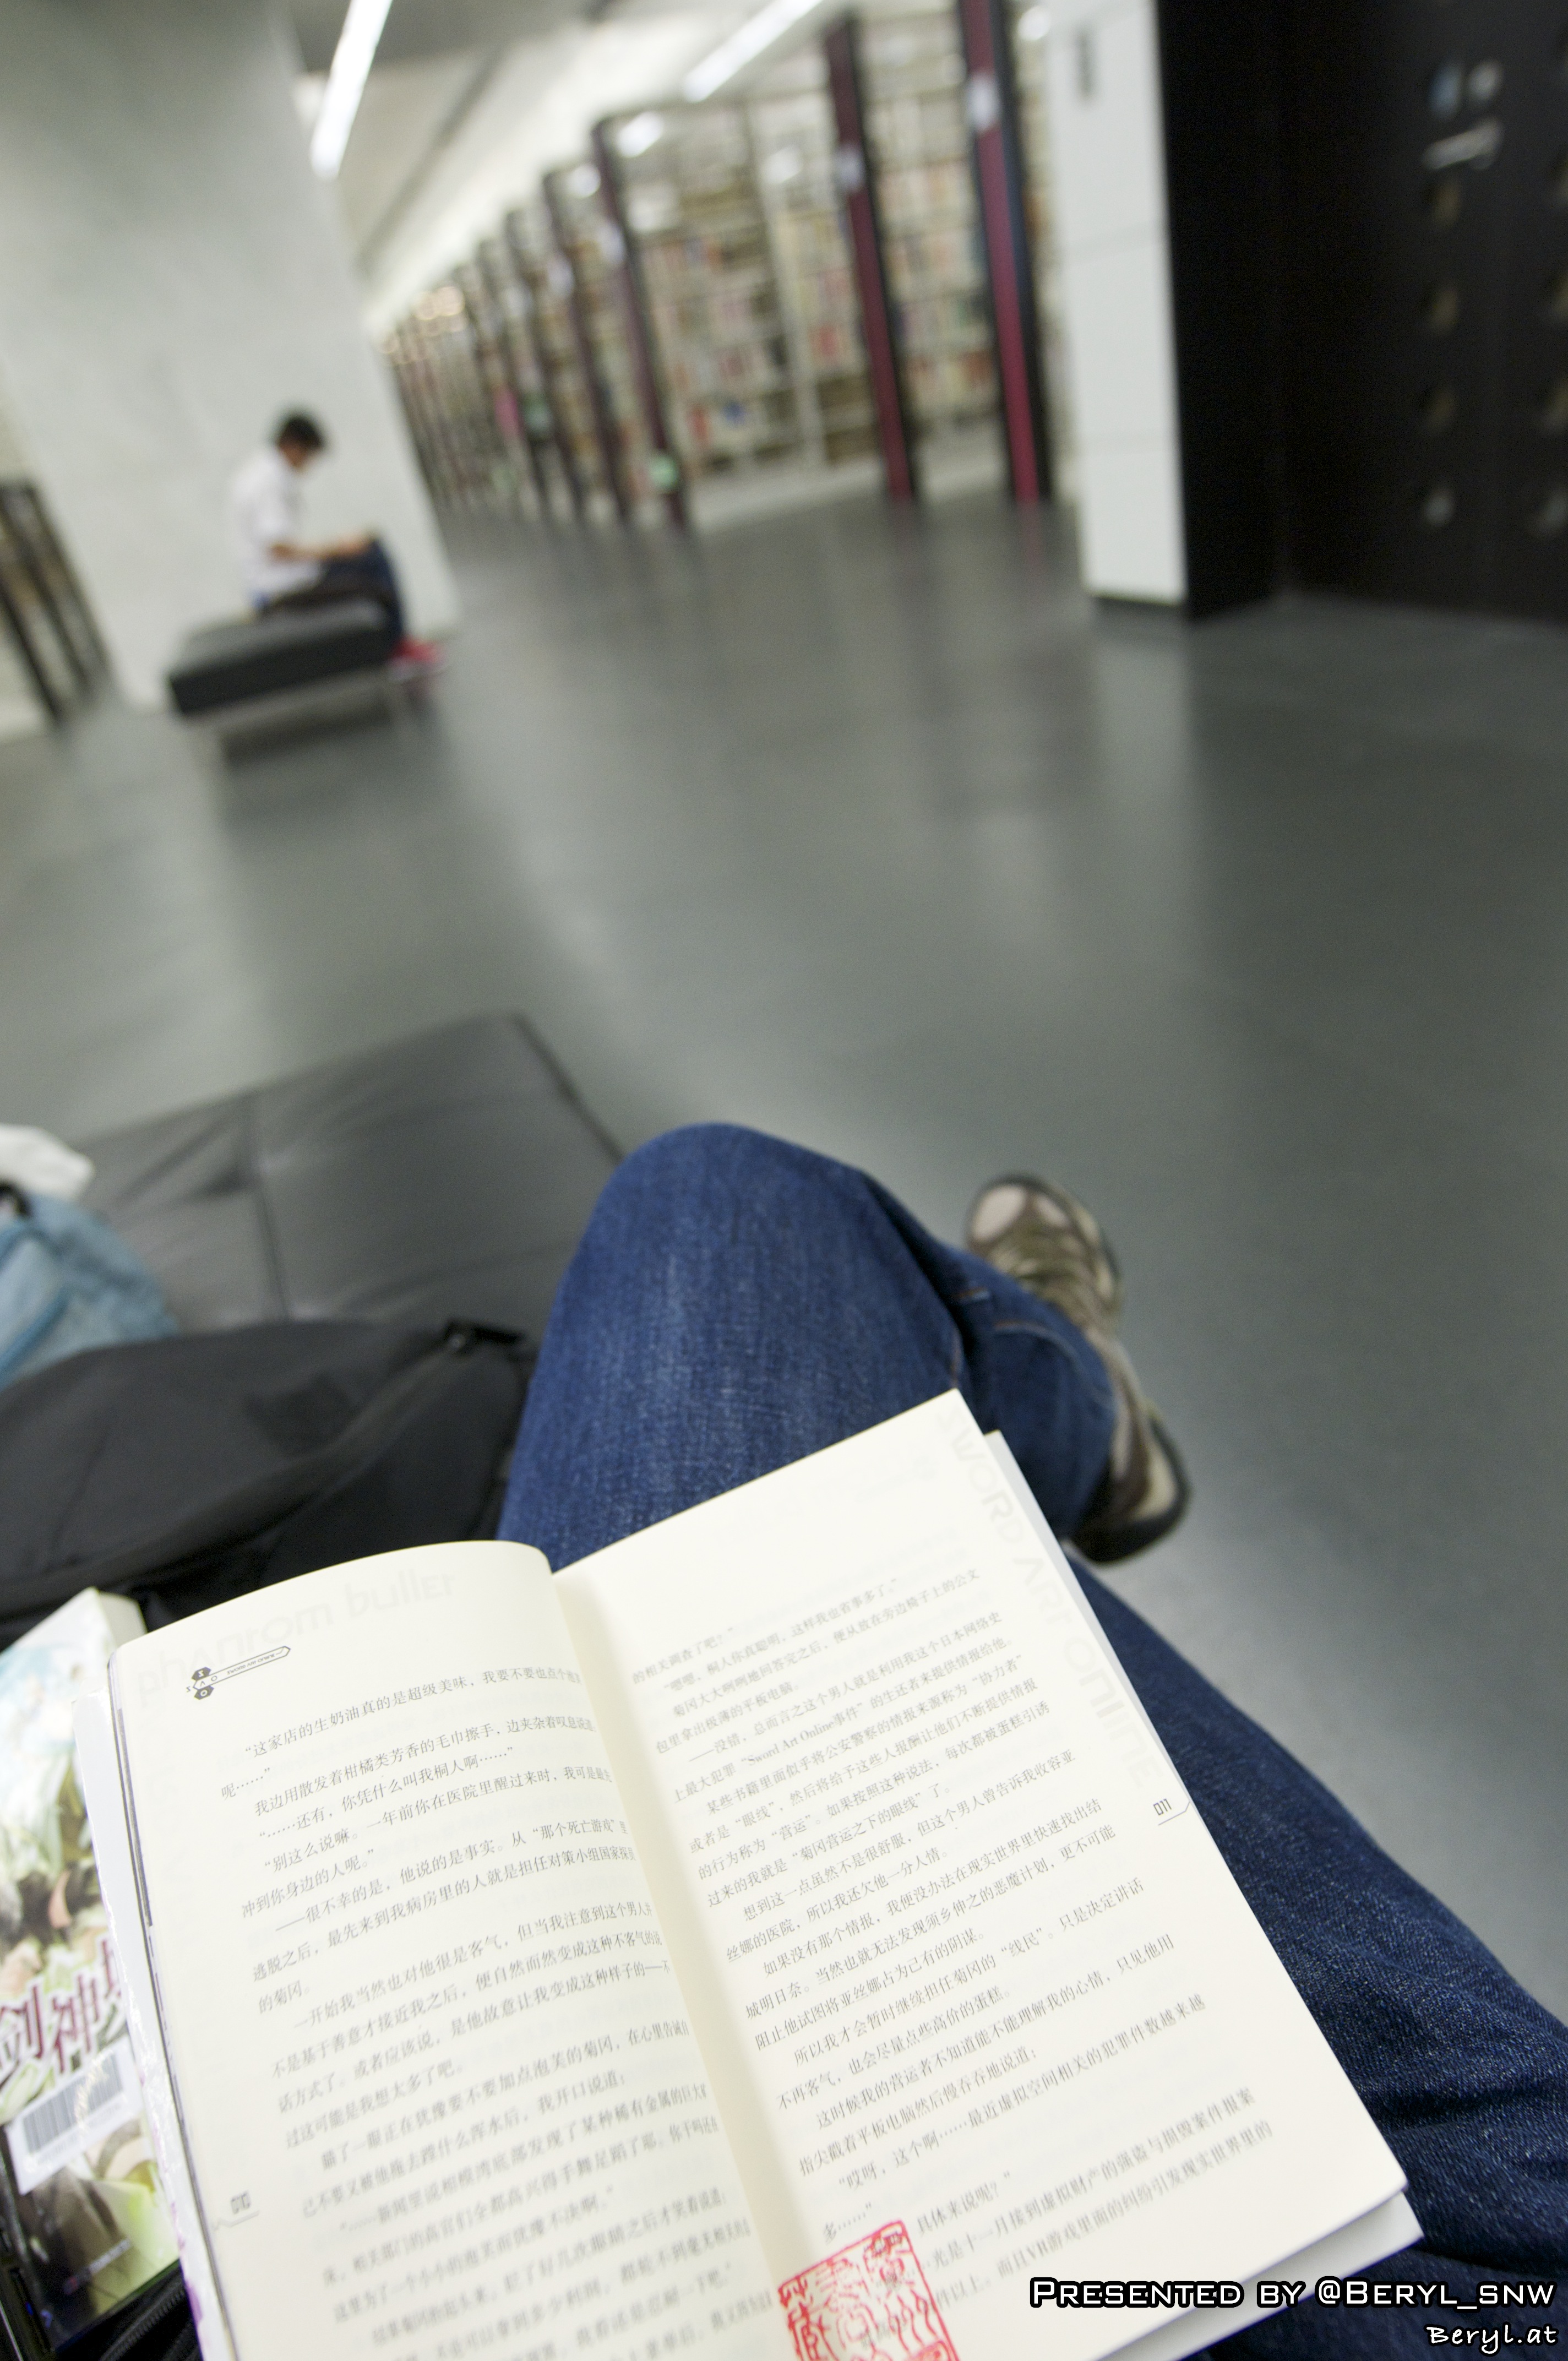
writing, landscape, structure, city, nikon, brand, library, buildings, canton, wide, document, guangzhou